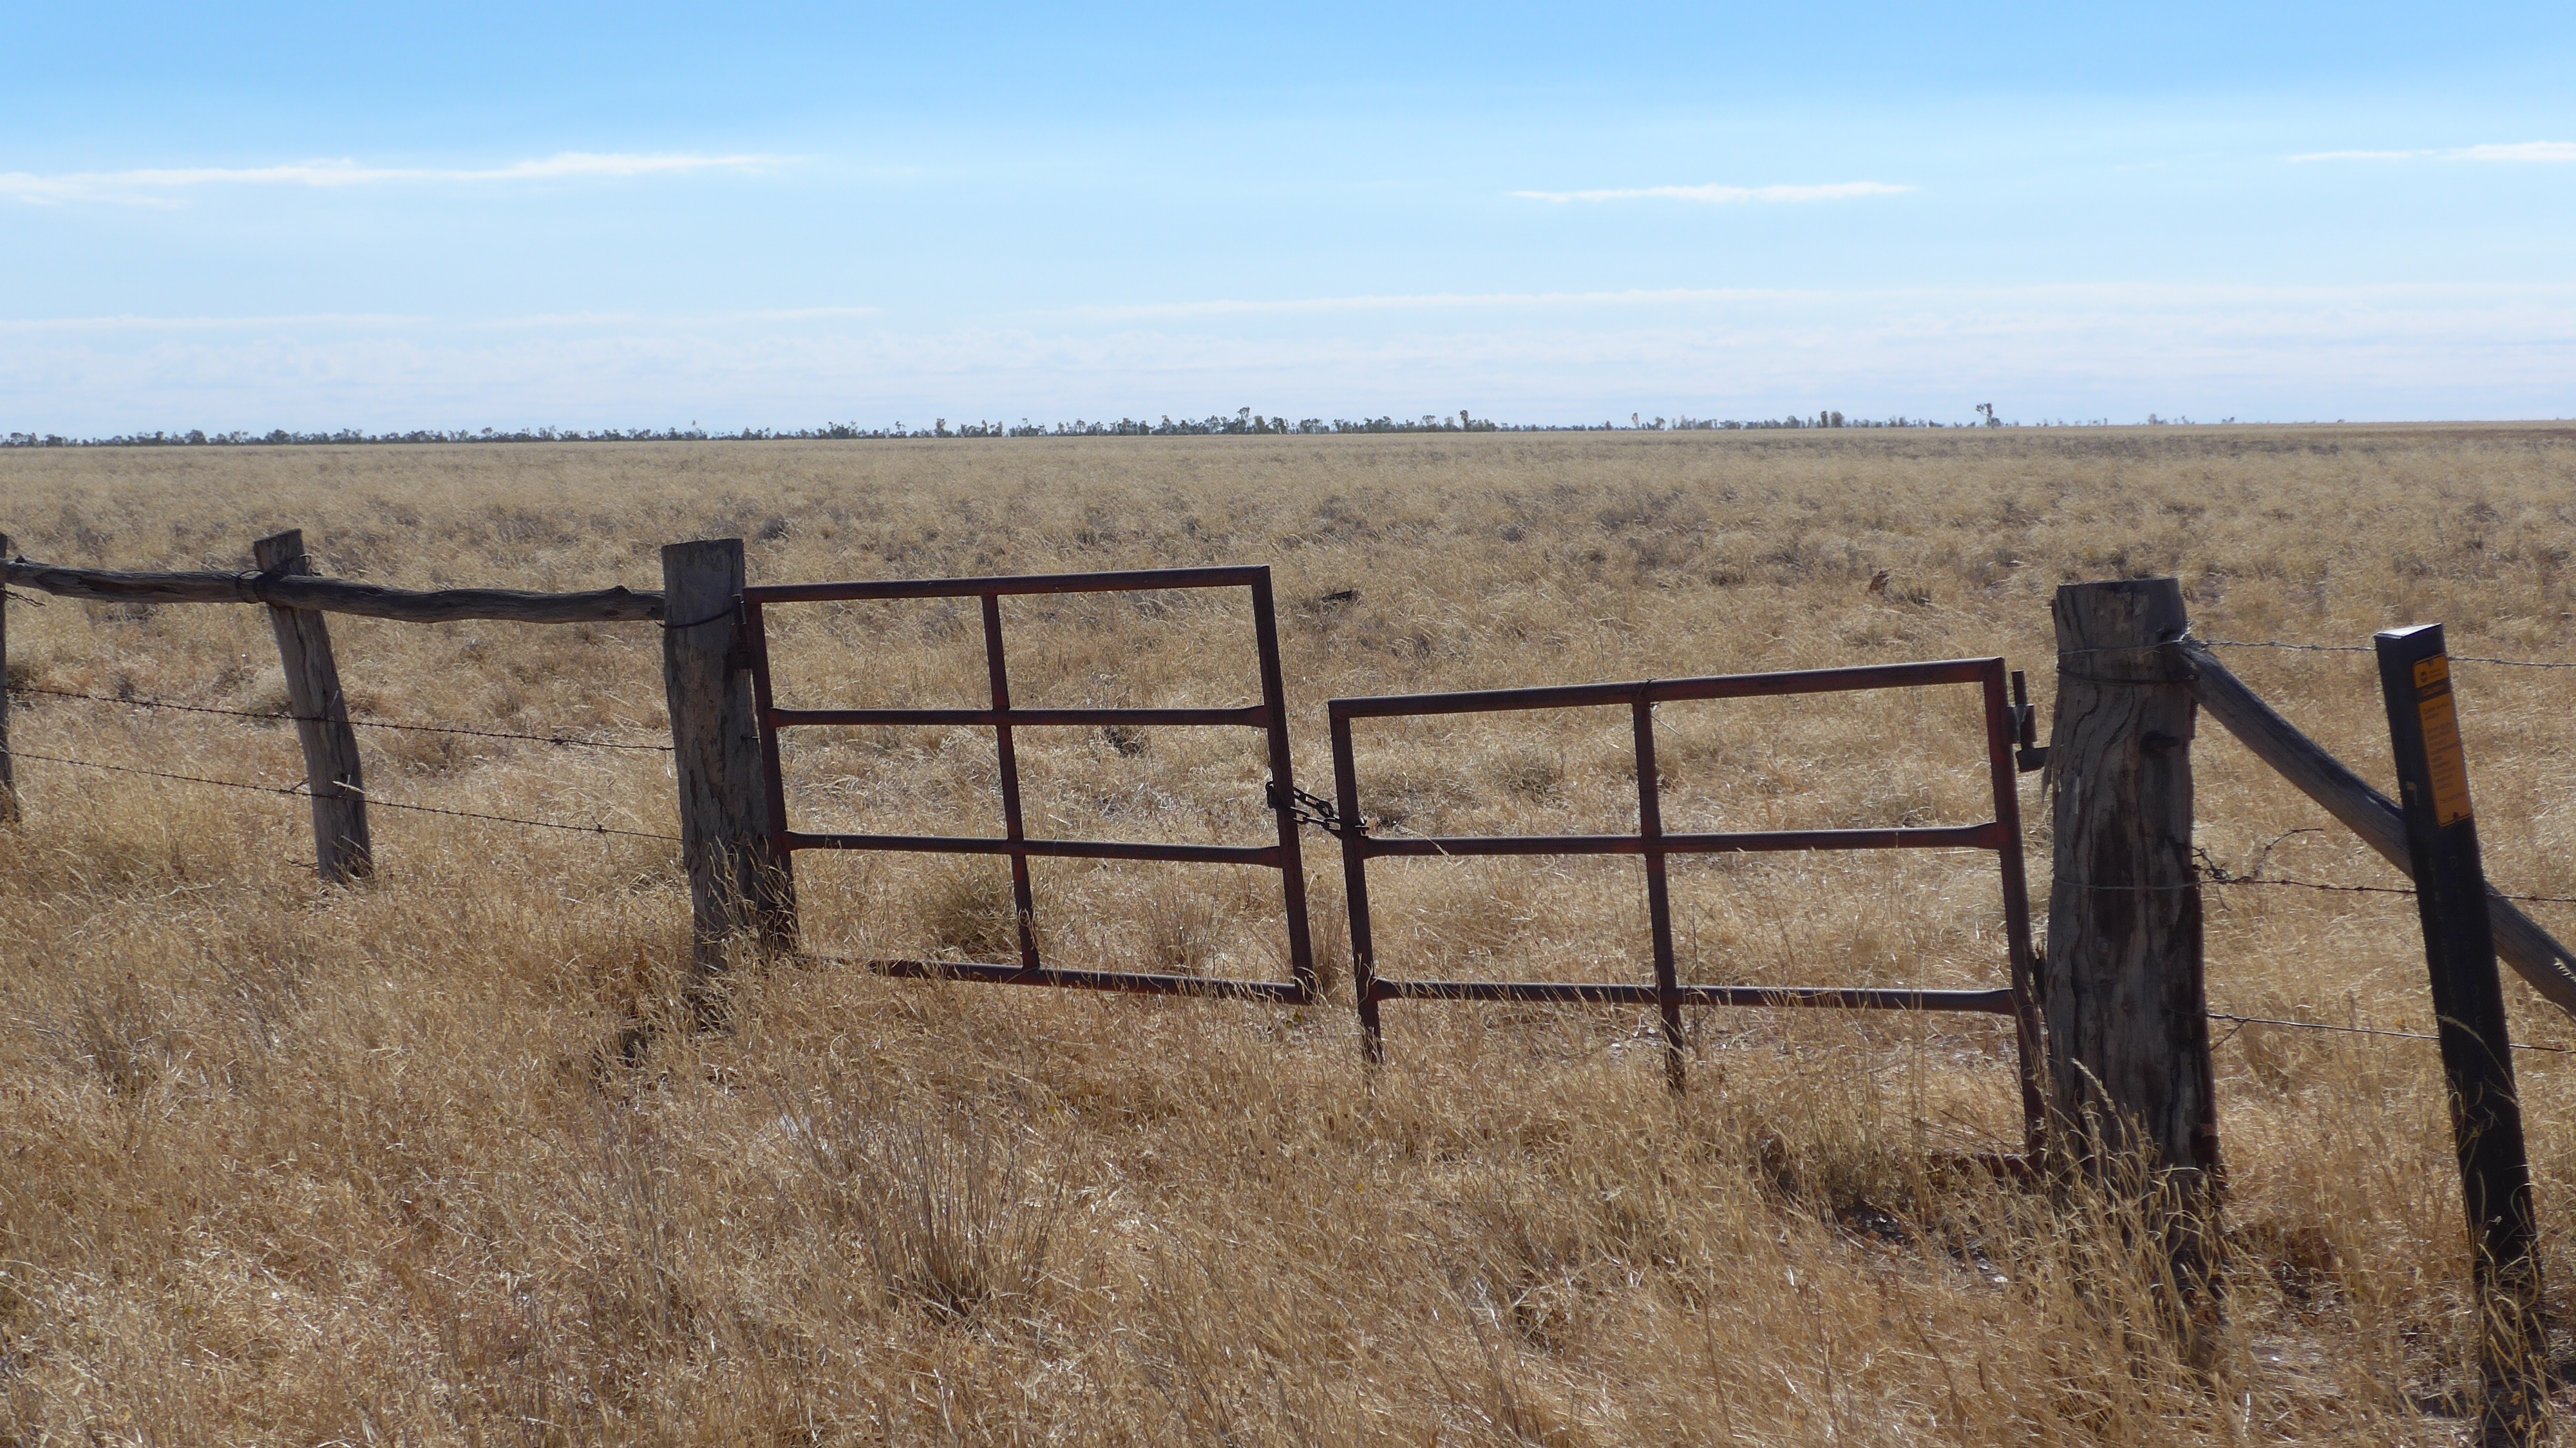
landscape, fence, wood, field, farm, prairie, pasture, ranch, soil, agriculture, plain, grassland, habitat, ecosystem, steppe, rural area, natural environment, outdoor structure, home fencing